Vergas, Minnesota

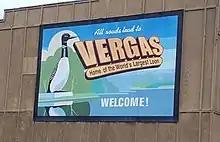
Sign welcoming visitors to Vergas

The community was platted in 1903 as Altona, but quickly changed its name to match the name of its Soo Line Railroad station, which had been named after a series of sleeping cars that traveled between Minneapolis, Minnesota and Winnipeg, Manitoba.